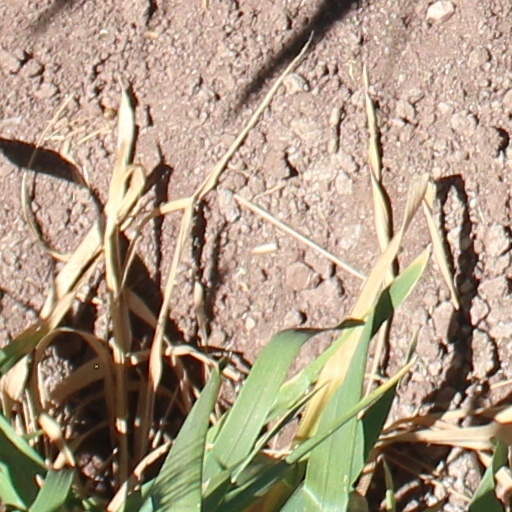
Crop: wheat